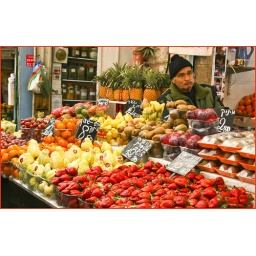
A fruit stall in an Israeli market in Jerusalem